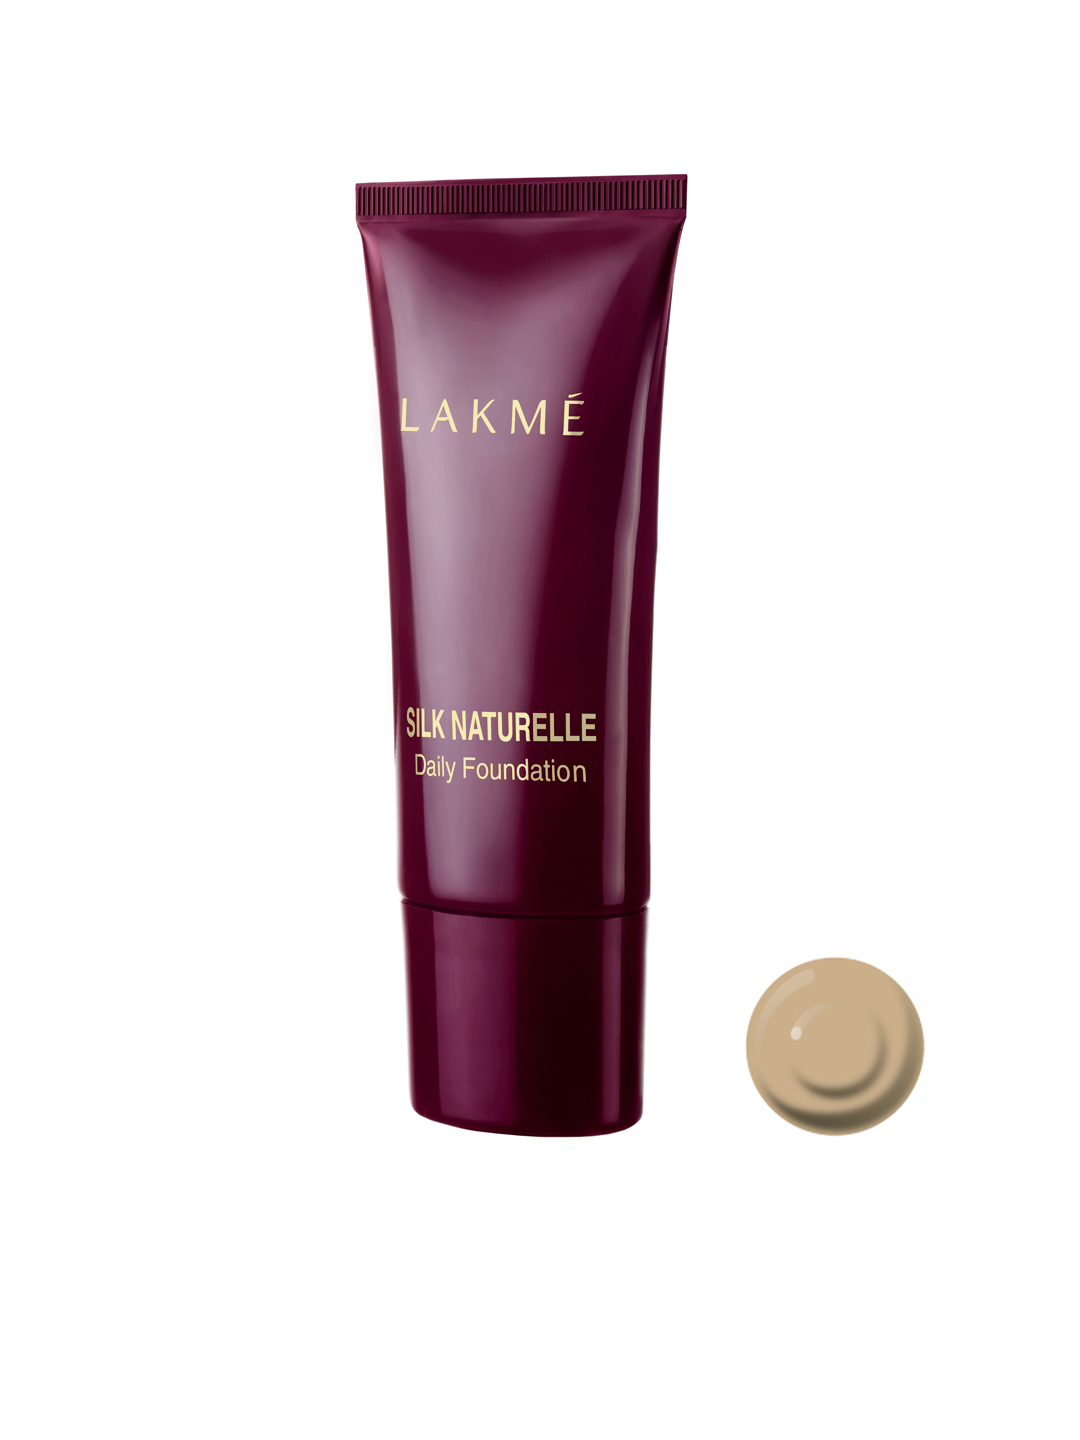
Lakme Shell Silk Naturelle Daily Foundation
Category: Personal Care / Makeup / Foundation and Primer
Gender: Women
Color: Skin
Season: Spring 2017
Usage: Casual